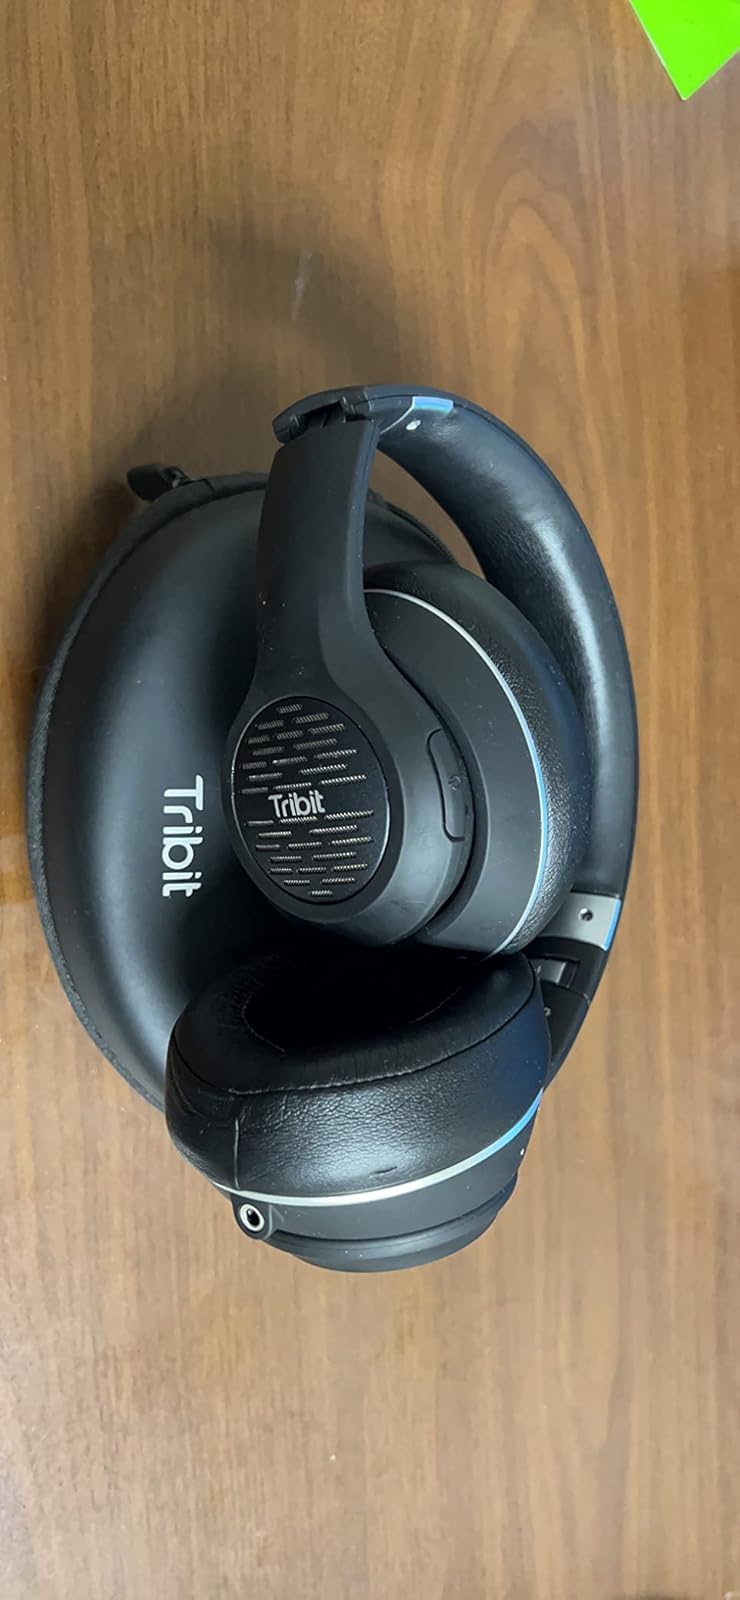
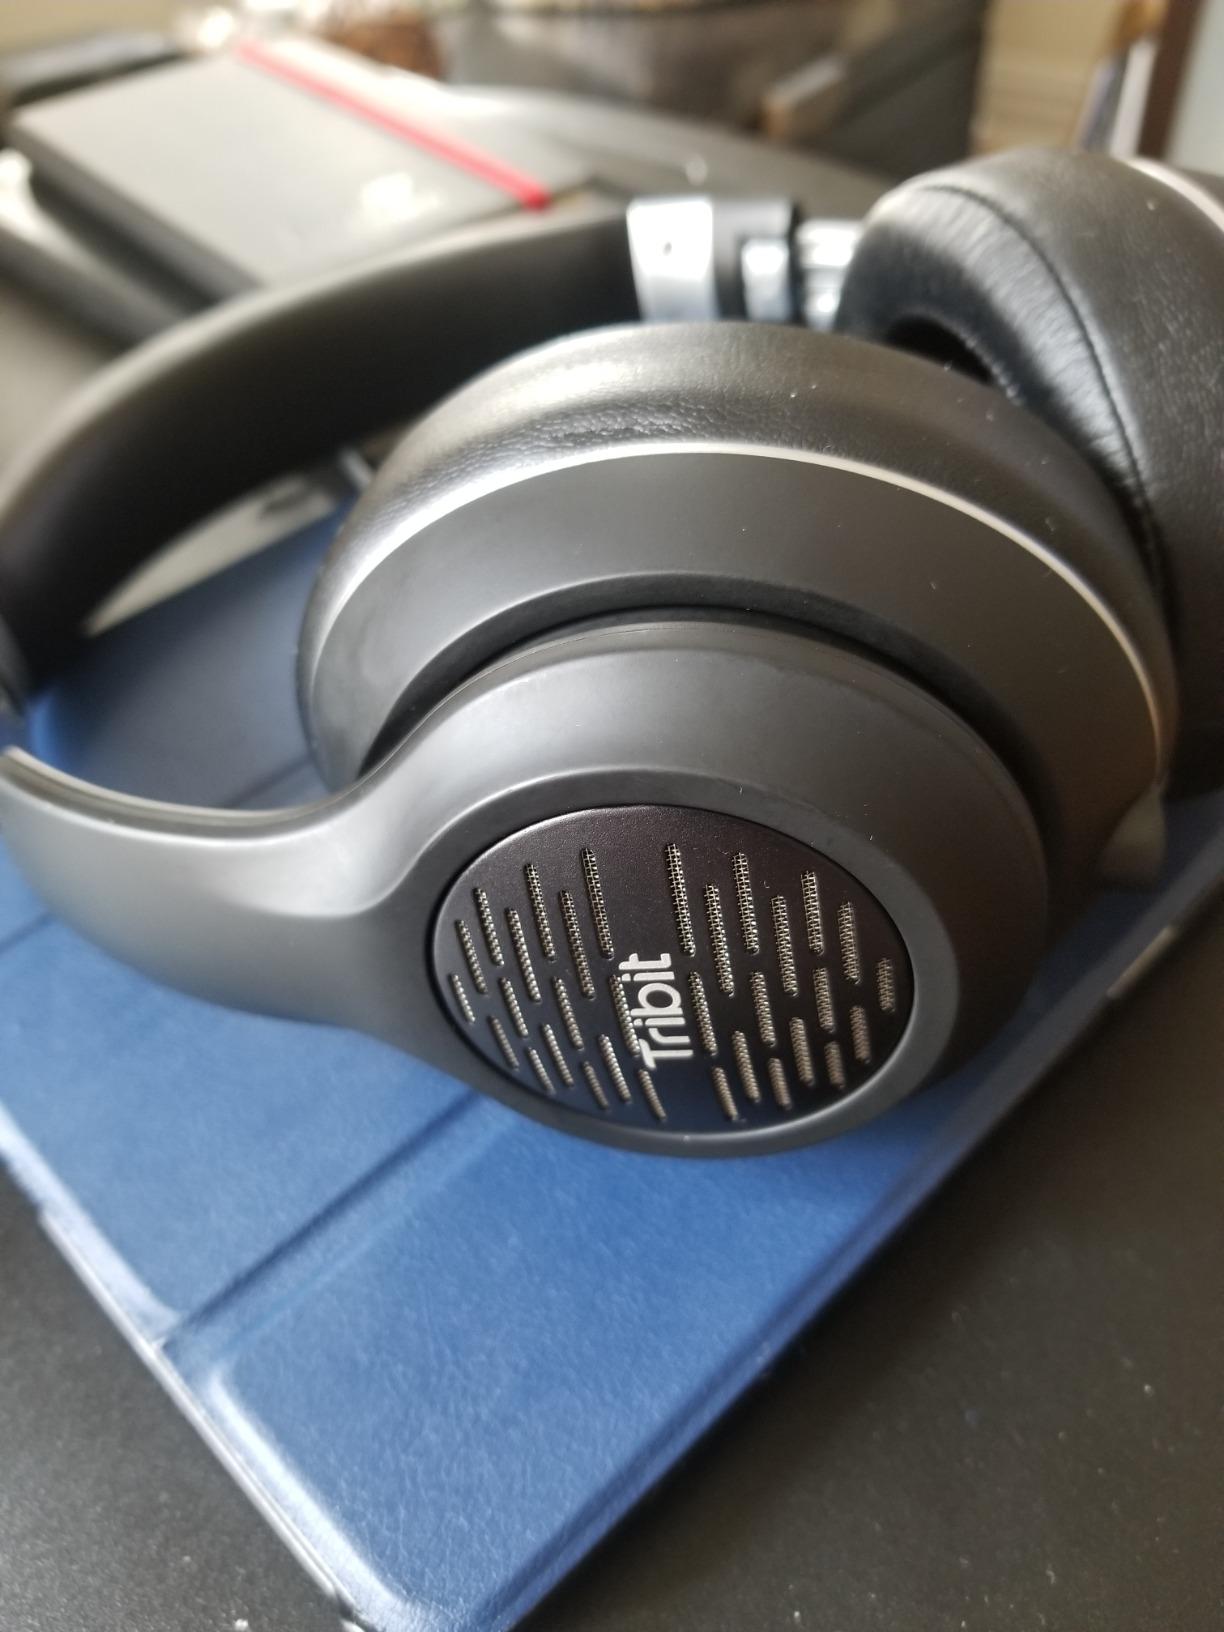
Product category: headphones
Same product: yes